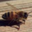
Label: bee